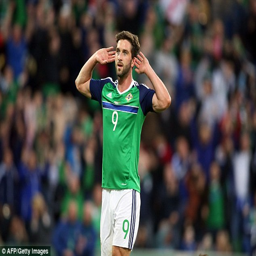
football player has been named one of the top players this season